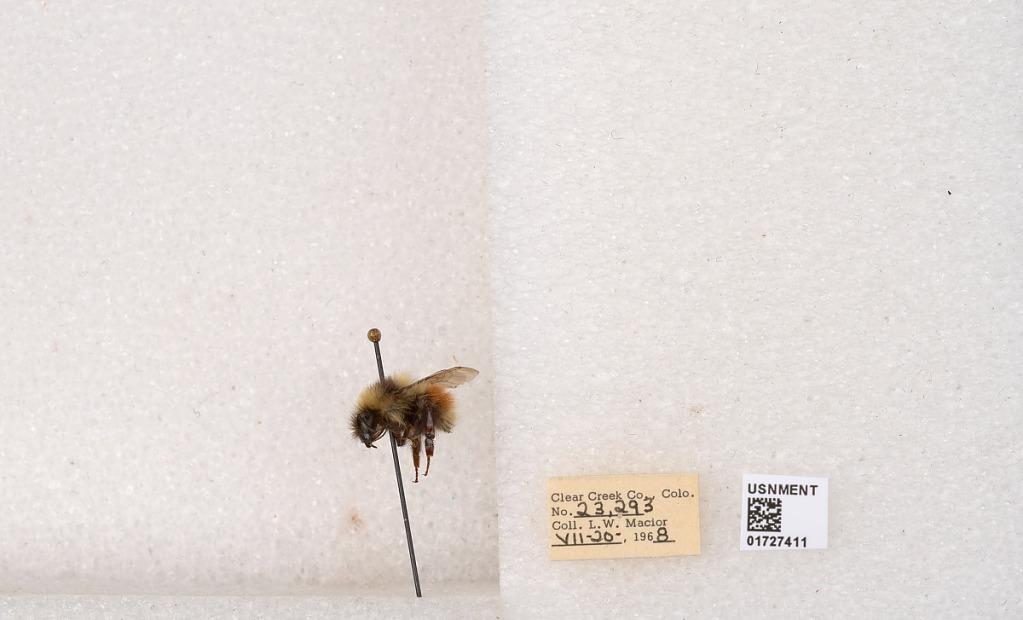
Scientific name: Bombus (Pyrobombus) sylvicola Kirby
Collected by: L. Macior
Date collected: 1968-7-20
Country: United States
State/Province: Colorado
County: Clear Creek
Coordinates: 39.6891, -105.644